Belarusian-Polish administration of Minsk

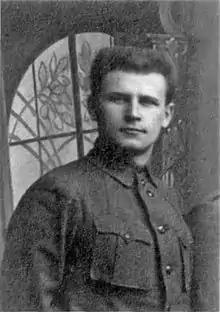
Belarusian commander of Minsk, Lieutenant Kastuś Jezavitaŭ

In December 1917, the First All-Belarusian Congress took place in Minsk, organized by the (BOK, a grouping that had proposed the Congress as a move towards forming an autonomous or independent Belarusian government). Whilst the holding of the Congress had received the approval from Lenin, Stalin and Sverdlov, it was dispersed by the Obliskomzap after adopting a resolution which had recognized the latter solely as a provisional military entity. However, it managed to make decisions, including forming Belarusian military units with the help of the under the leadership of Lt. Kastuś Jezavitaŭ. The leaders of the Congress also formed the Council of the All-Belarusian Congress, which declared itself the Congress' executive body and claimed the right to represent the Belarusian movement. Several Belarusian organizations, including the Central Belarusian Military Council, subordinated themselves to the Council. However, it still did not have real power and functioned in opposition to Obliskomzap, which controlled Minsk. At the turn of January and February 1918, the Central Belarusian Military Council was outlawed by the Bolsheviks, and its leadership was arrested.